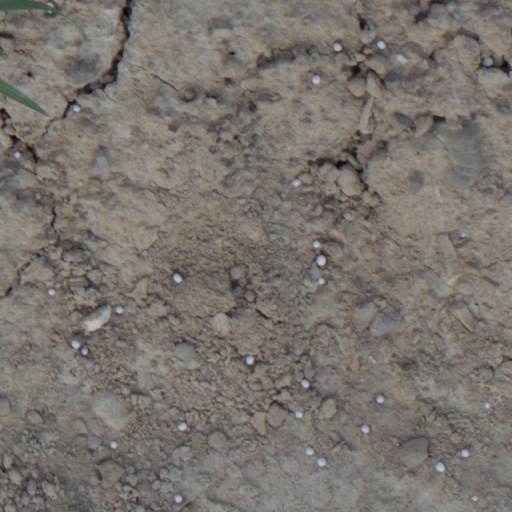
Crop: wheat